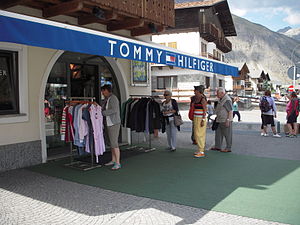
Tommy Hilfiger
Tommy Hilfiger-butik i Livigno, Italien.
Tommy Hilfiger butik i Livigno, Italien. 14. august 2012.
"Thomas Jacob ""Tommy"" Hilfiger er en amerikansk modeskaber.